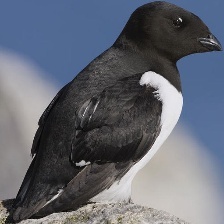
Species: LITTLE AUK
Scientific name: ALLE ALLE